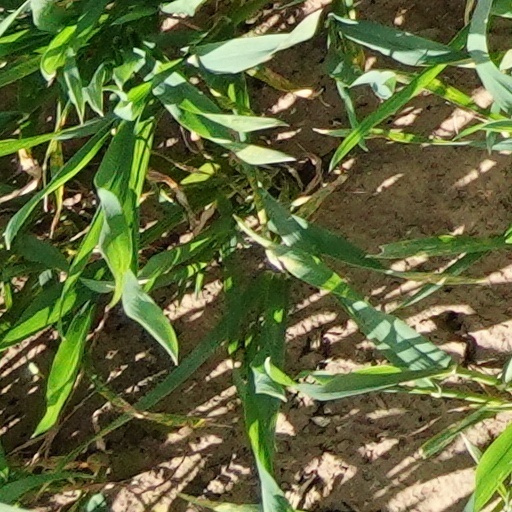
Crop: wheat